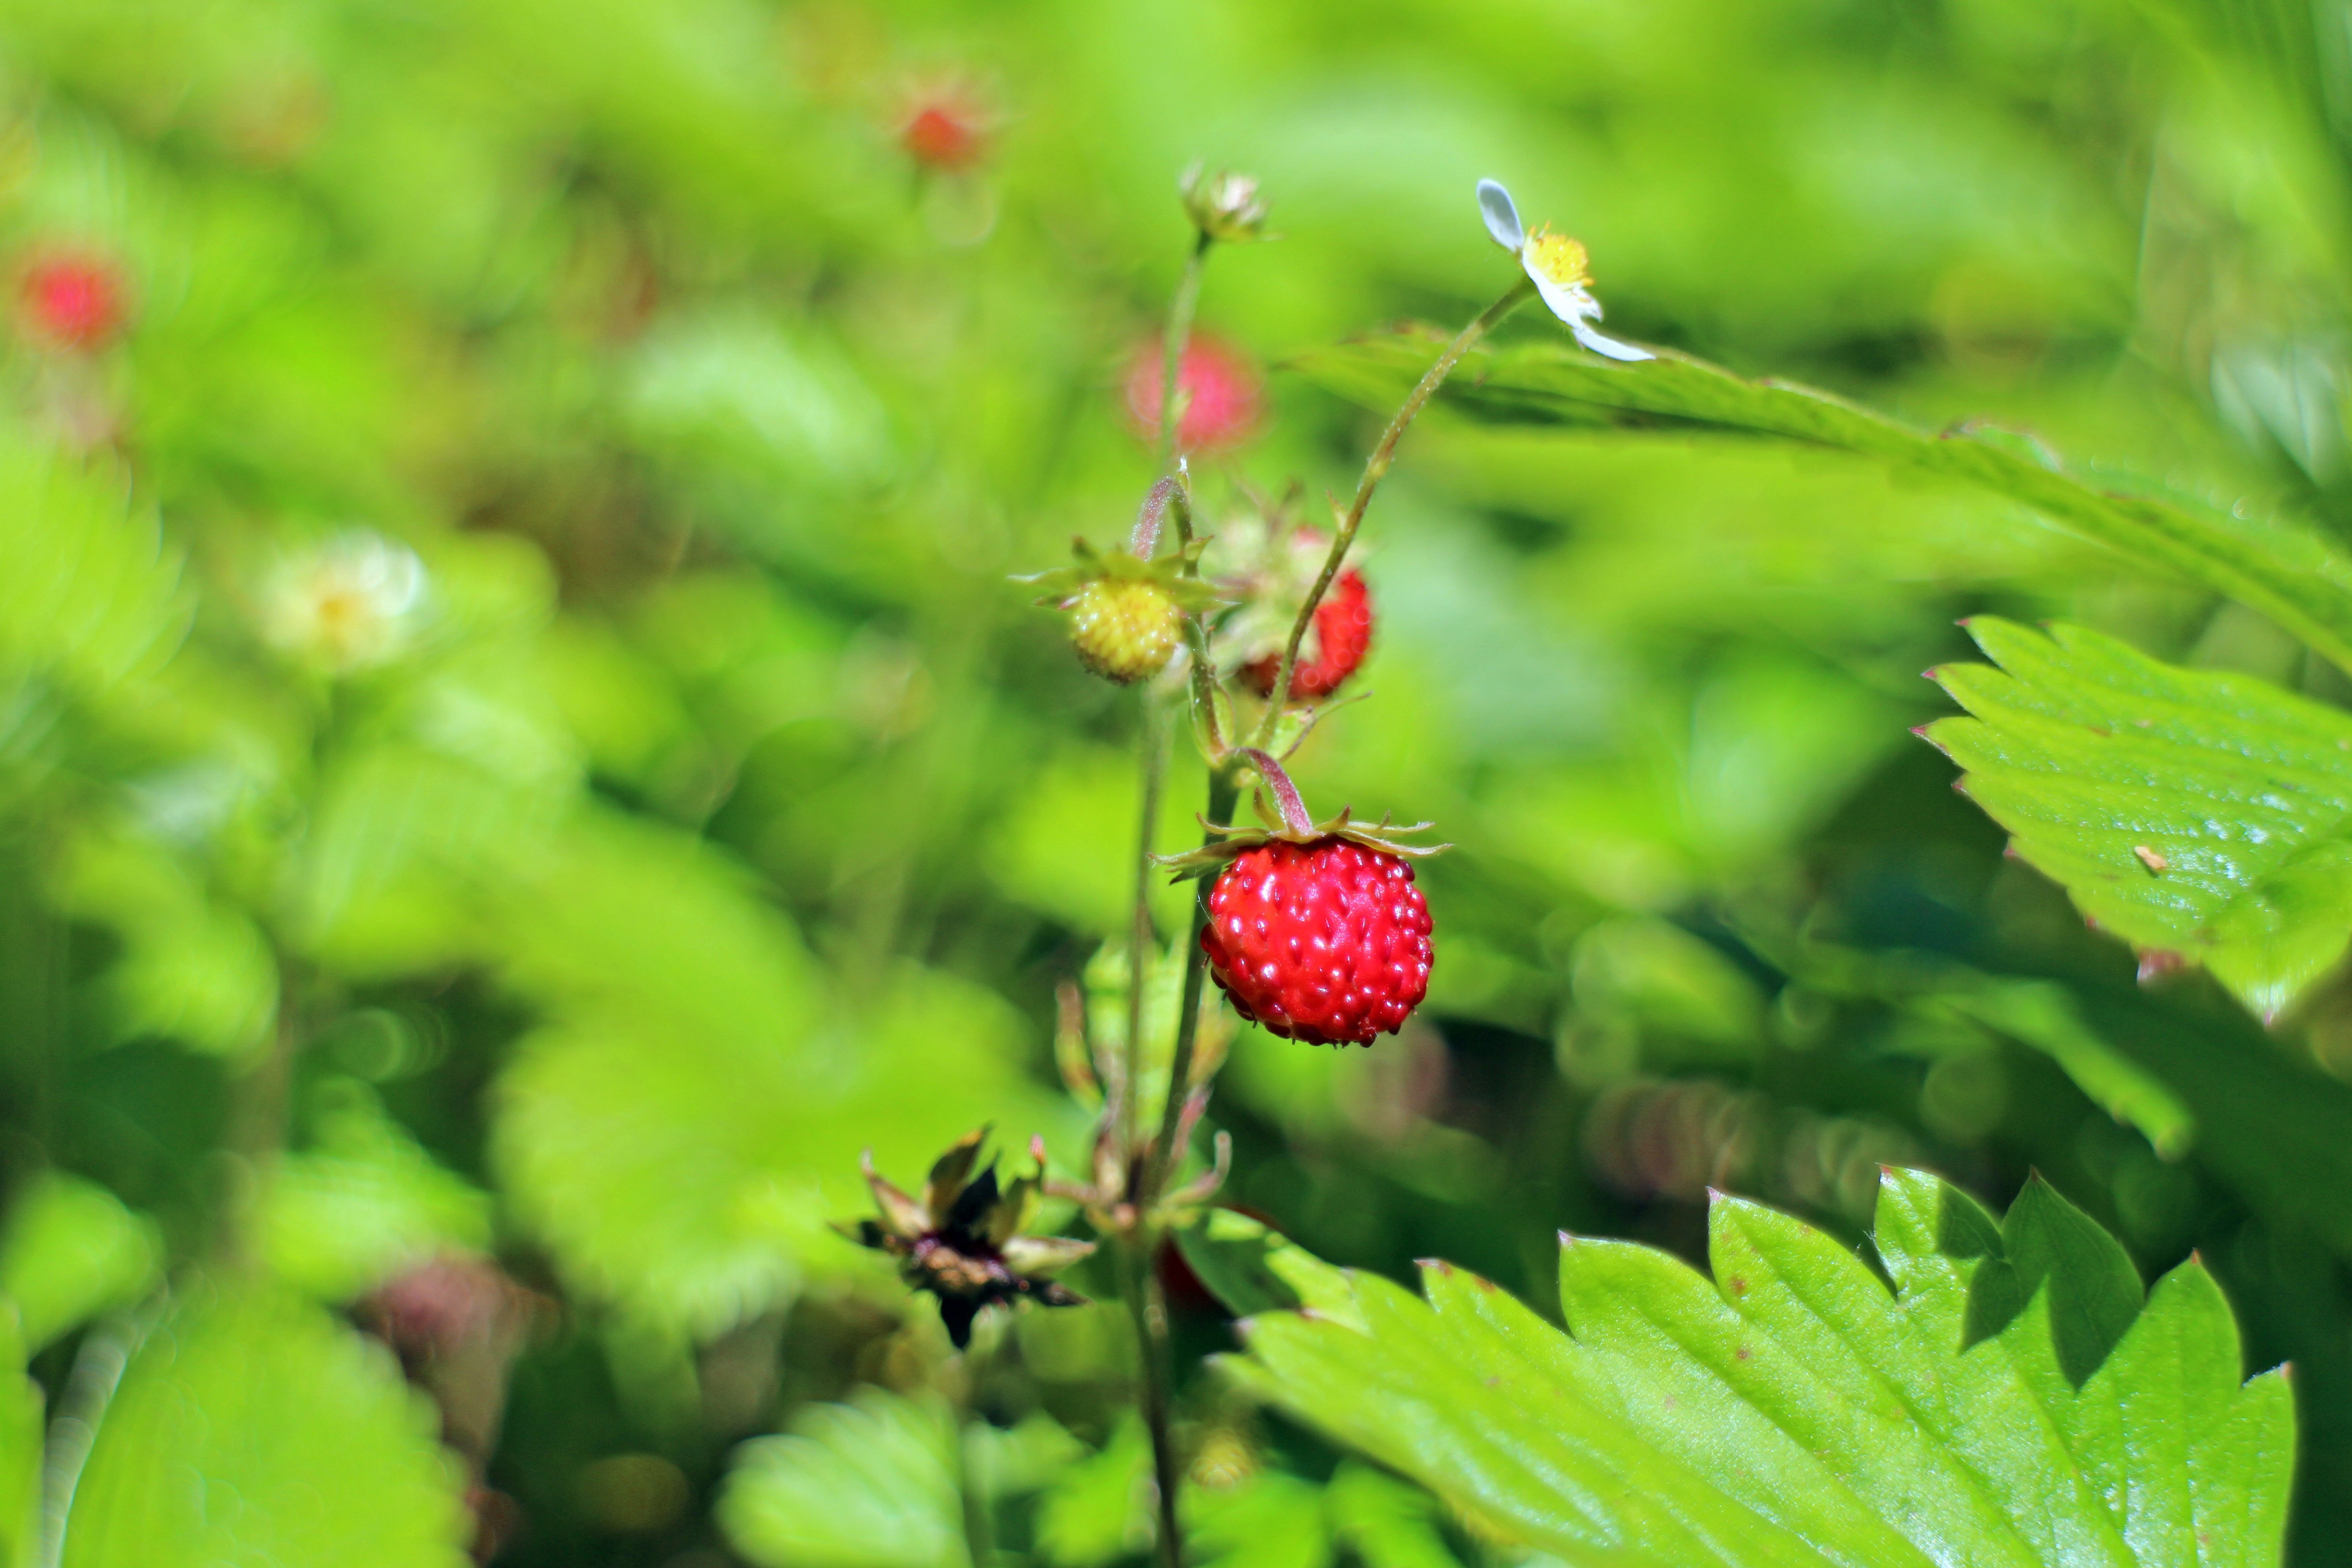
nature, forest, branch, blossom, plant, meadow, fruit, berry, leaf, flower, food, green, produce, botany, flora, strawberry, wildflower, wild plant, shrub, macro photography, flowering plant, forest plant, cloudberry, edible berry, fragaria vesca, land plant